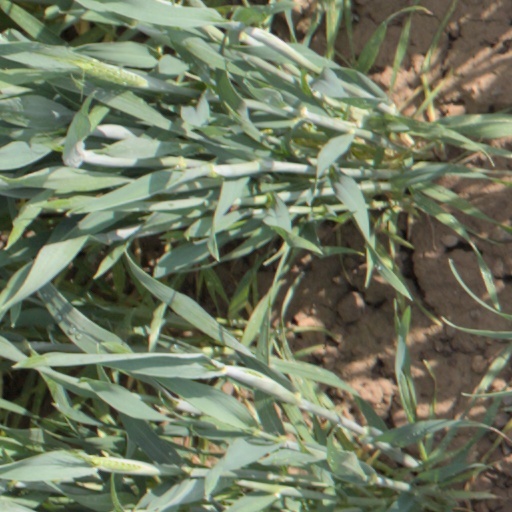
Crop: wheat